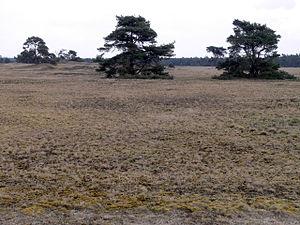
La gestion restauratoire est un mode « proactif » de gestion, mis en œuvre par un gestionnaire ou un réseau de gestionnaires sur des milieux dégradés avec l'objectif d'y restaurer la biodiversité, le bon état écologique, un paysage de qualité ou un état disparu.
Cet article est une liste des vingt parcs nationaux des Pays-Bas, gérés par les provinces.
Le parc national De Hoge Veluwe est l'un des plus grands parcs nationaux des Pays-Bas, s'étendant sur 54,5 km² de dunes et forêts achetées par Hélène Kröller-Müller et Anton Kröller au début du XXᵉ siècle et légués à l'État en 1935.